Balto (film)

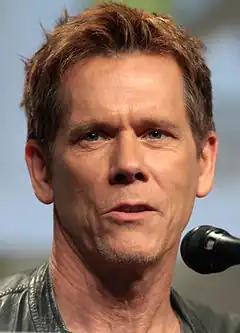
Kevin Bacon voices Balto.

Screenwriter Elana Lesser recalled first hearing the story of Balto from her grandfather as a child, and as an adult, decided that it would make an excellent animated and live-action film. She and her husband, fellow screenwriter Cliff Ruby, pitched a screenplay to Amblin Entertainment in Universal City, California, and executives Douglas Wood and Bonne Radford relayed it to co-directors Phil Nibbelink and Simon Wells at Amblin's London-based animation studio, Amblimation. Steven Spielberg agreed that the story had potential, but he was initially concerned that such a film would not be colorful enough. To reassure Spielberg, Wells showed him several color studies by production designer Hans Bacher, which showed that the film would not simply depict black and white dogs against desolate scenery. Nibbelink and Wells had initially developed "Balto" together, before Nibbelink left to continue working on "We're Back! A Dinosaur's Story" (1993), and screenwriters Roger S. H. Schulman and David Steven Cohen, and several uncredited writers, further developed the script.